Austin Croshere

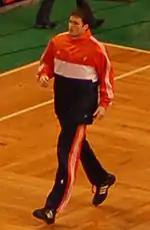
Croshere with the Warriors in 2007

Austin Nathan Croshere (born May 1, 1975) is a retired American professional basketball player who played for the Indiana Pacers, Dallas Mavericks, Golden State Warriors, Milwaukee Bucks and San Antonio Spurs throughout his 12-year career in the National Basketball Association (NBA). Since 2010, he has served as an NBA color commentator and studio analyst for a variety of television and radio programs.